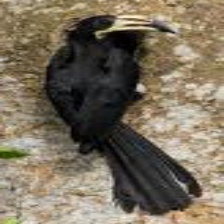
Species: AFRICAN PIED HORNBILL
Scientific name: TOCKUS FASCIATUS
ImageNet parent category: hornbill